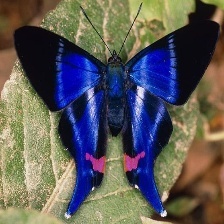
Species: METALMARK